Socialist Campaign Group

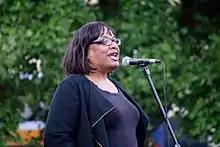
Diane Abbott, who became the first black woman to ever contest the Labour Party leadership in 2010.

In 2007, only 24 of 353 Labour MPs were members of the Socialist Campaign Group and party rules required nominations from 45 MPs (12.5% of the Parliamentary Labour Party) to make it onto the ballot paper.